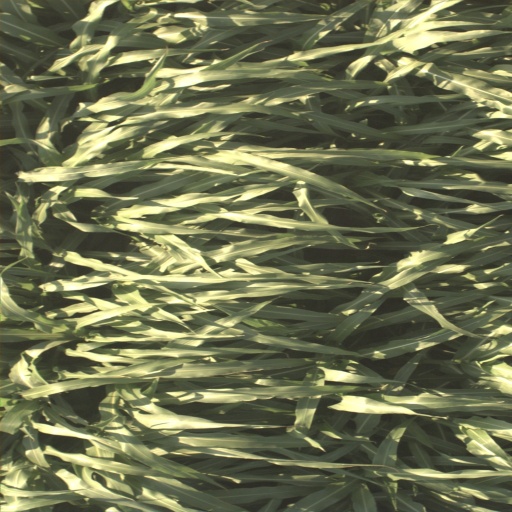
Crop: sorghum